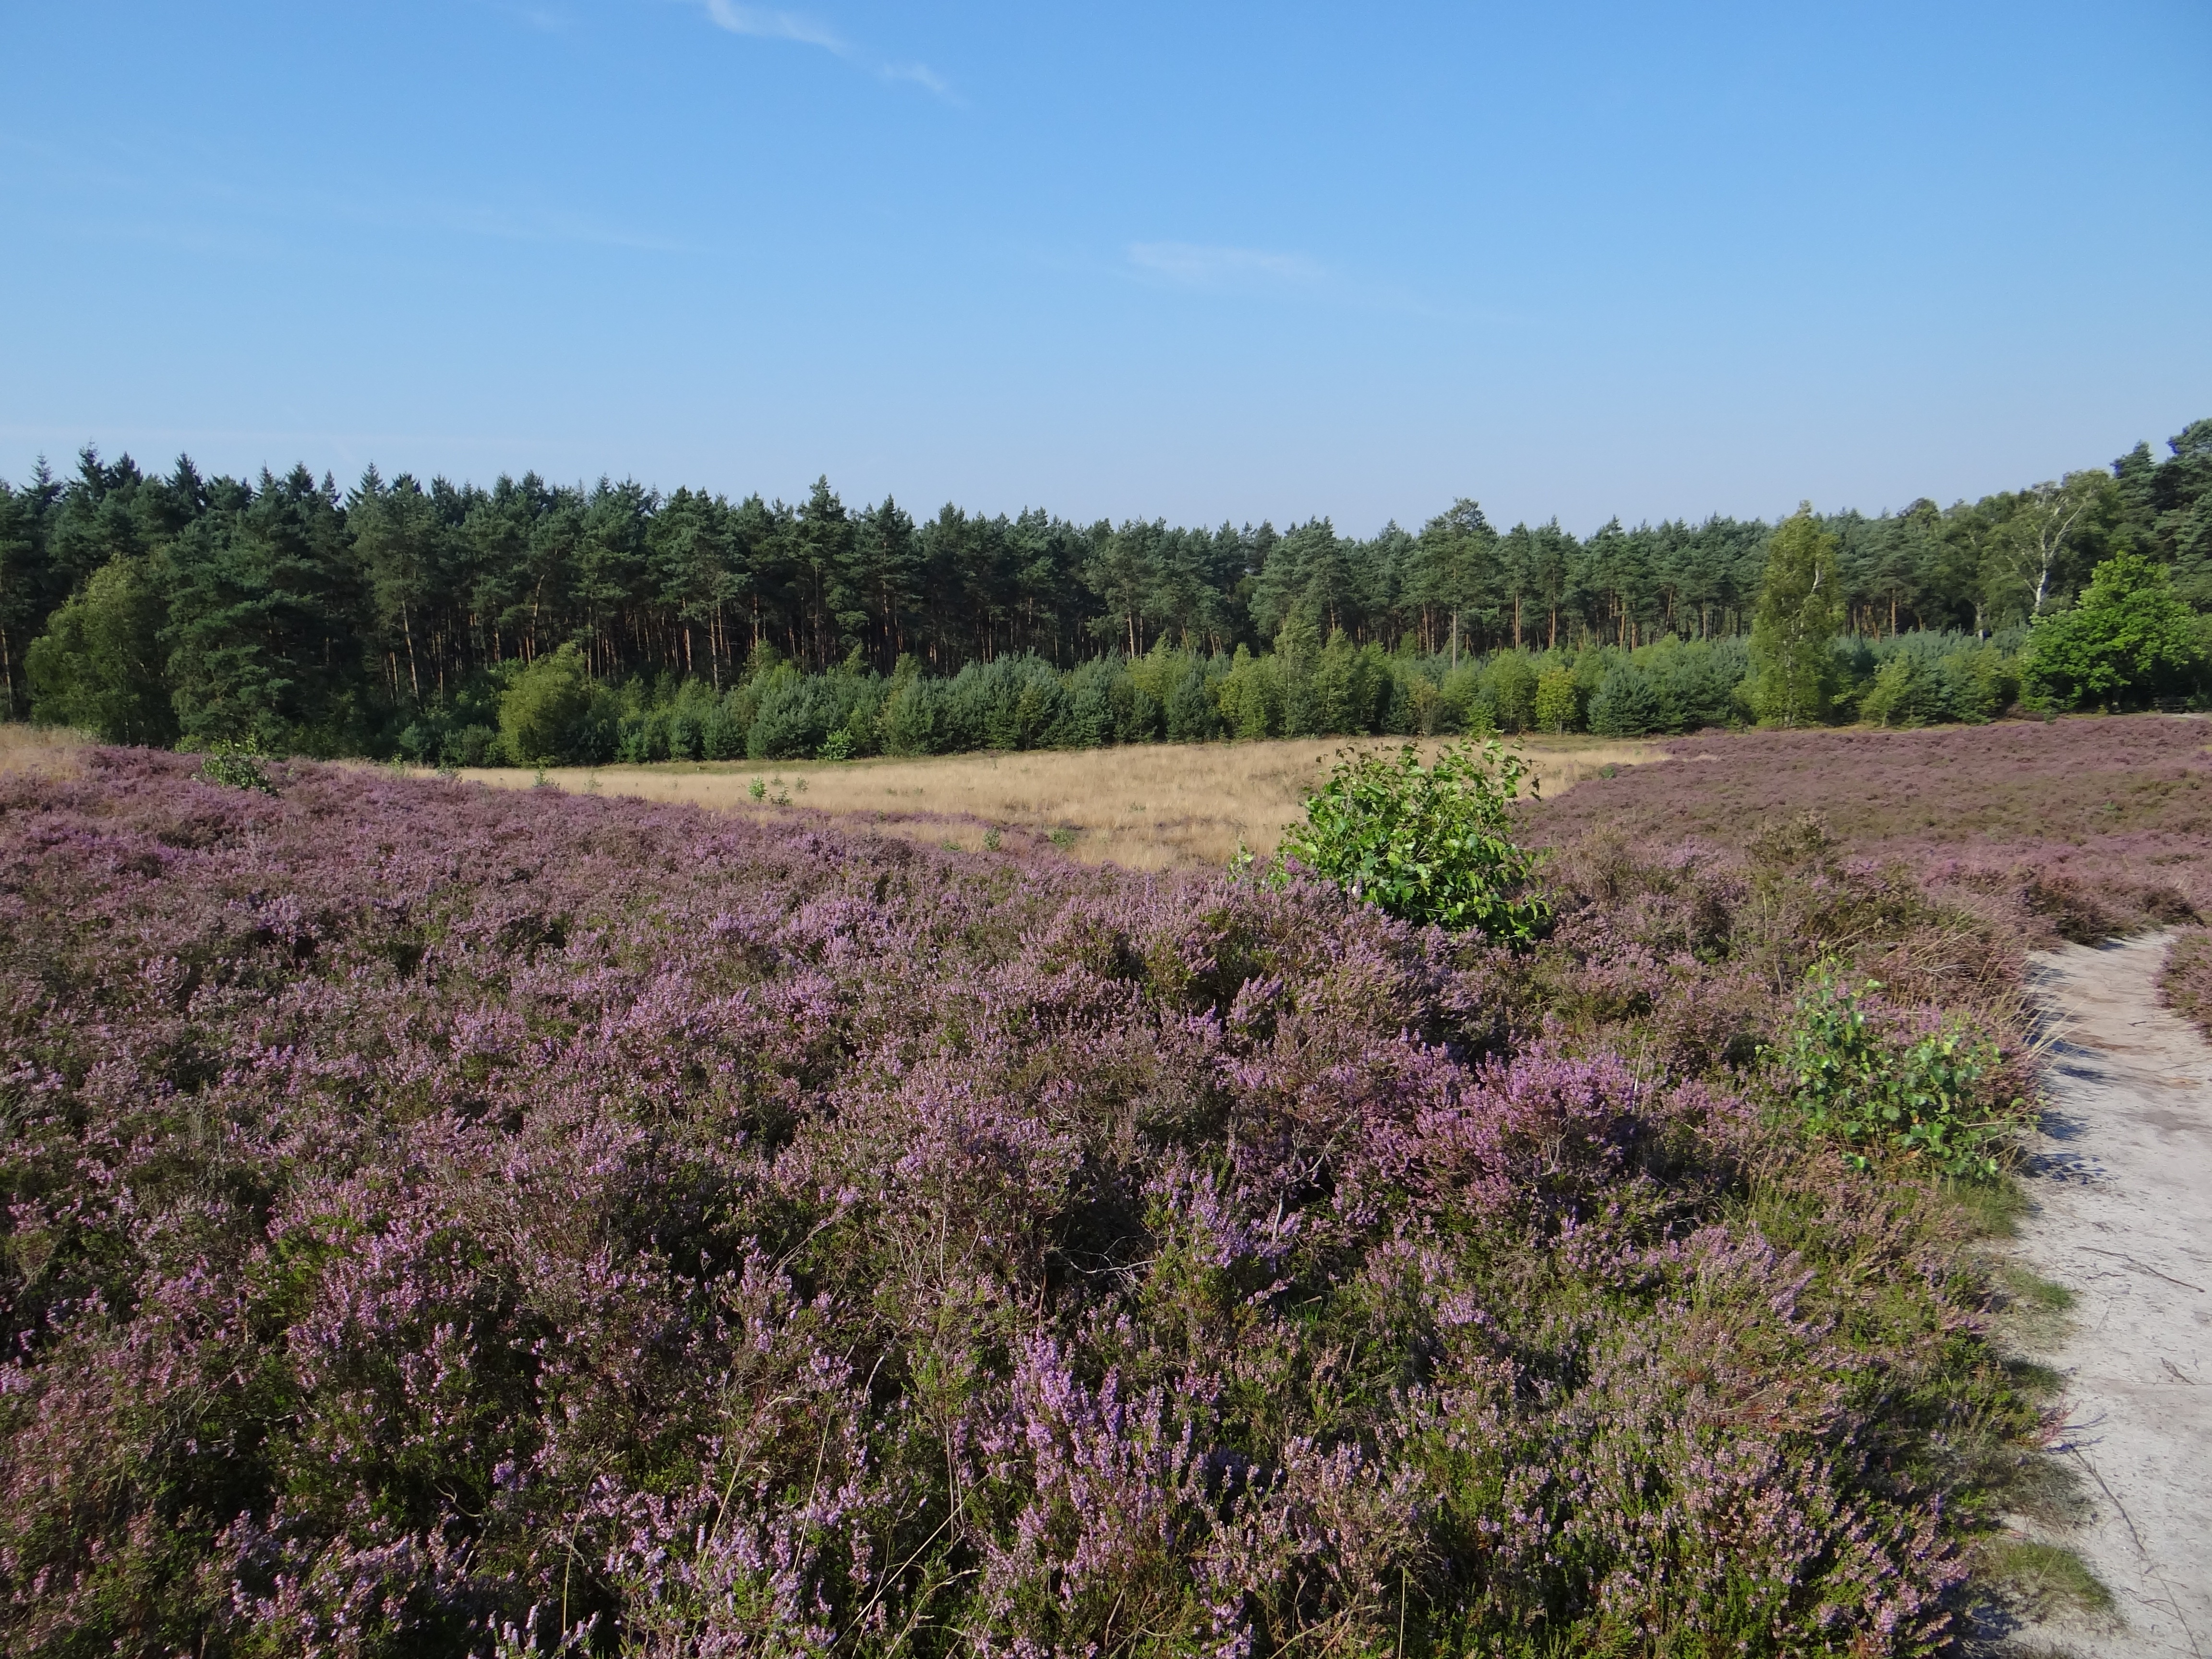
landscape, nature, grass, wilderness, plant, trail, field, meadow, prairie, flower, purple, dry, herb, ranch, soil, agriculture, flora, ridge, wildflower, flowers, grassland, vegetation, shrub, wetland, bog, plateau, day, habitat, ecosystem, steppe, nature reserve, biome, natural environment, grass family, land lot, shrubland